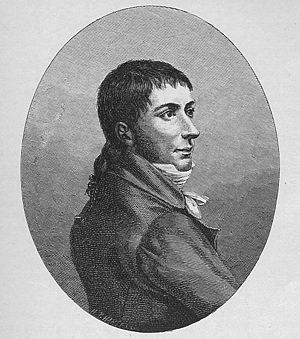
Schack von Staffeldt
Adolph Wilhelm Schack von Staffeldt var dansk guldalderdigter og amtmand.